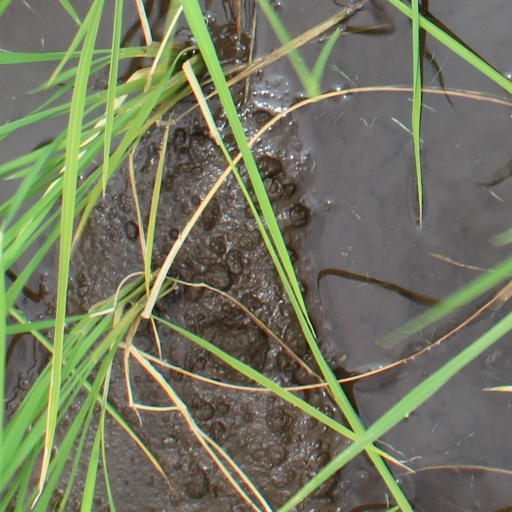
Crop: rice